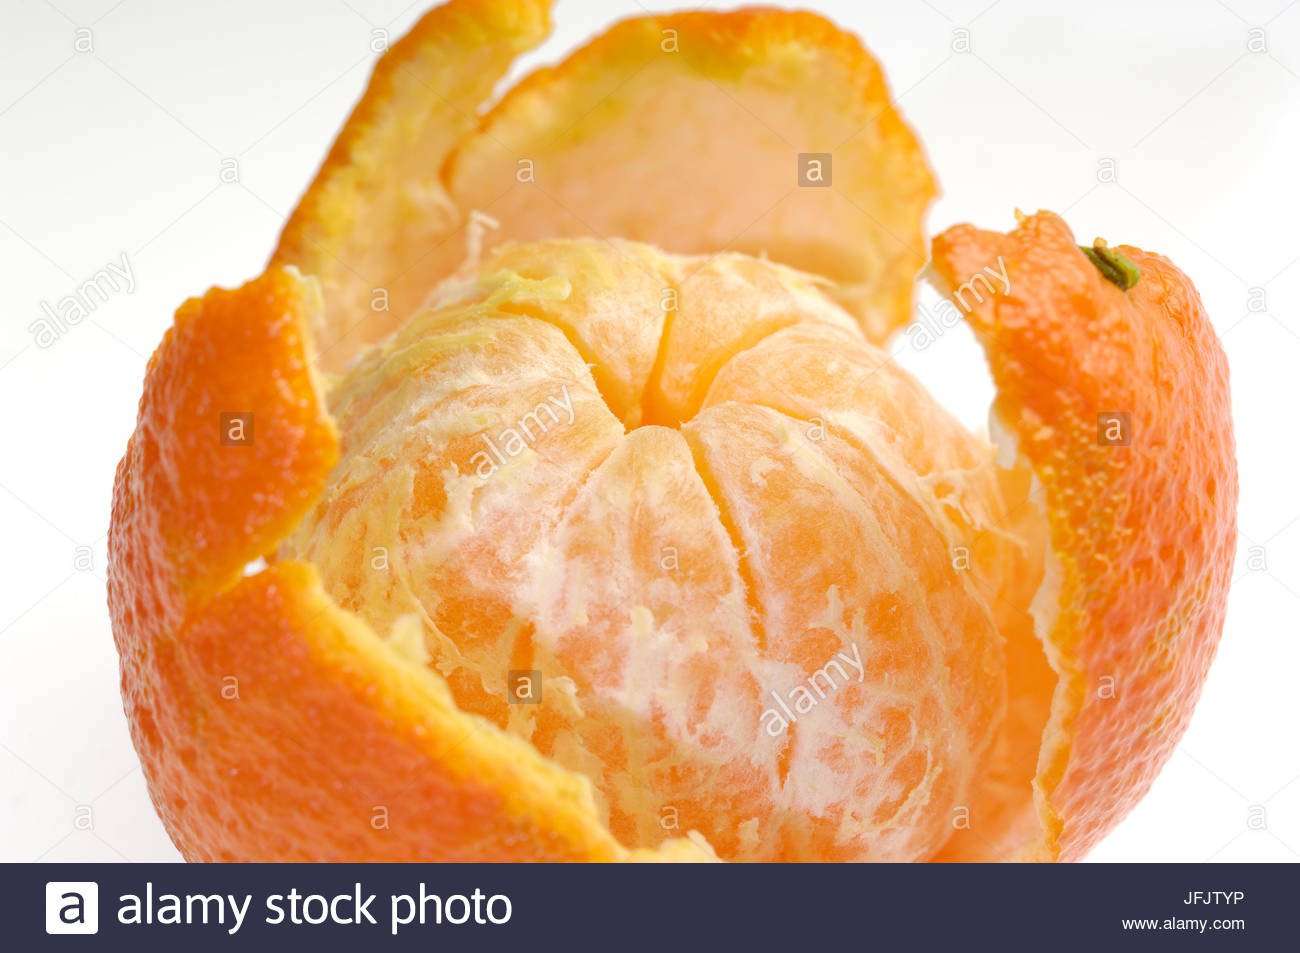
Label: Orange